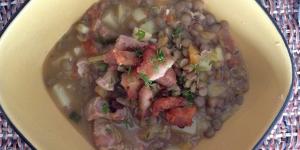
lentejas con tocino y patatas